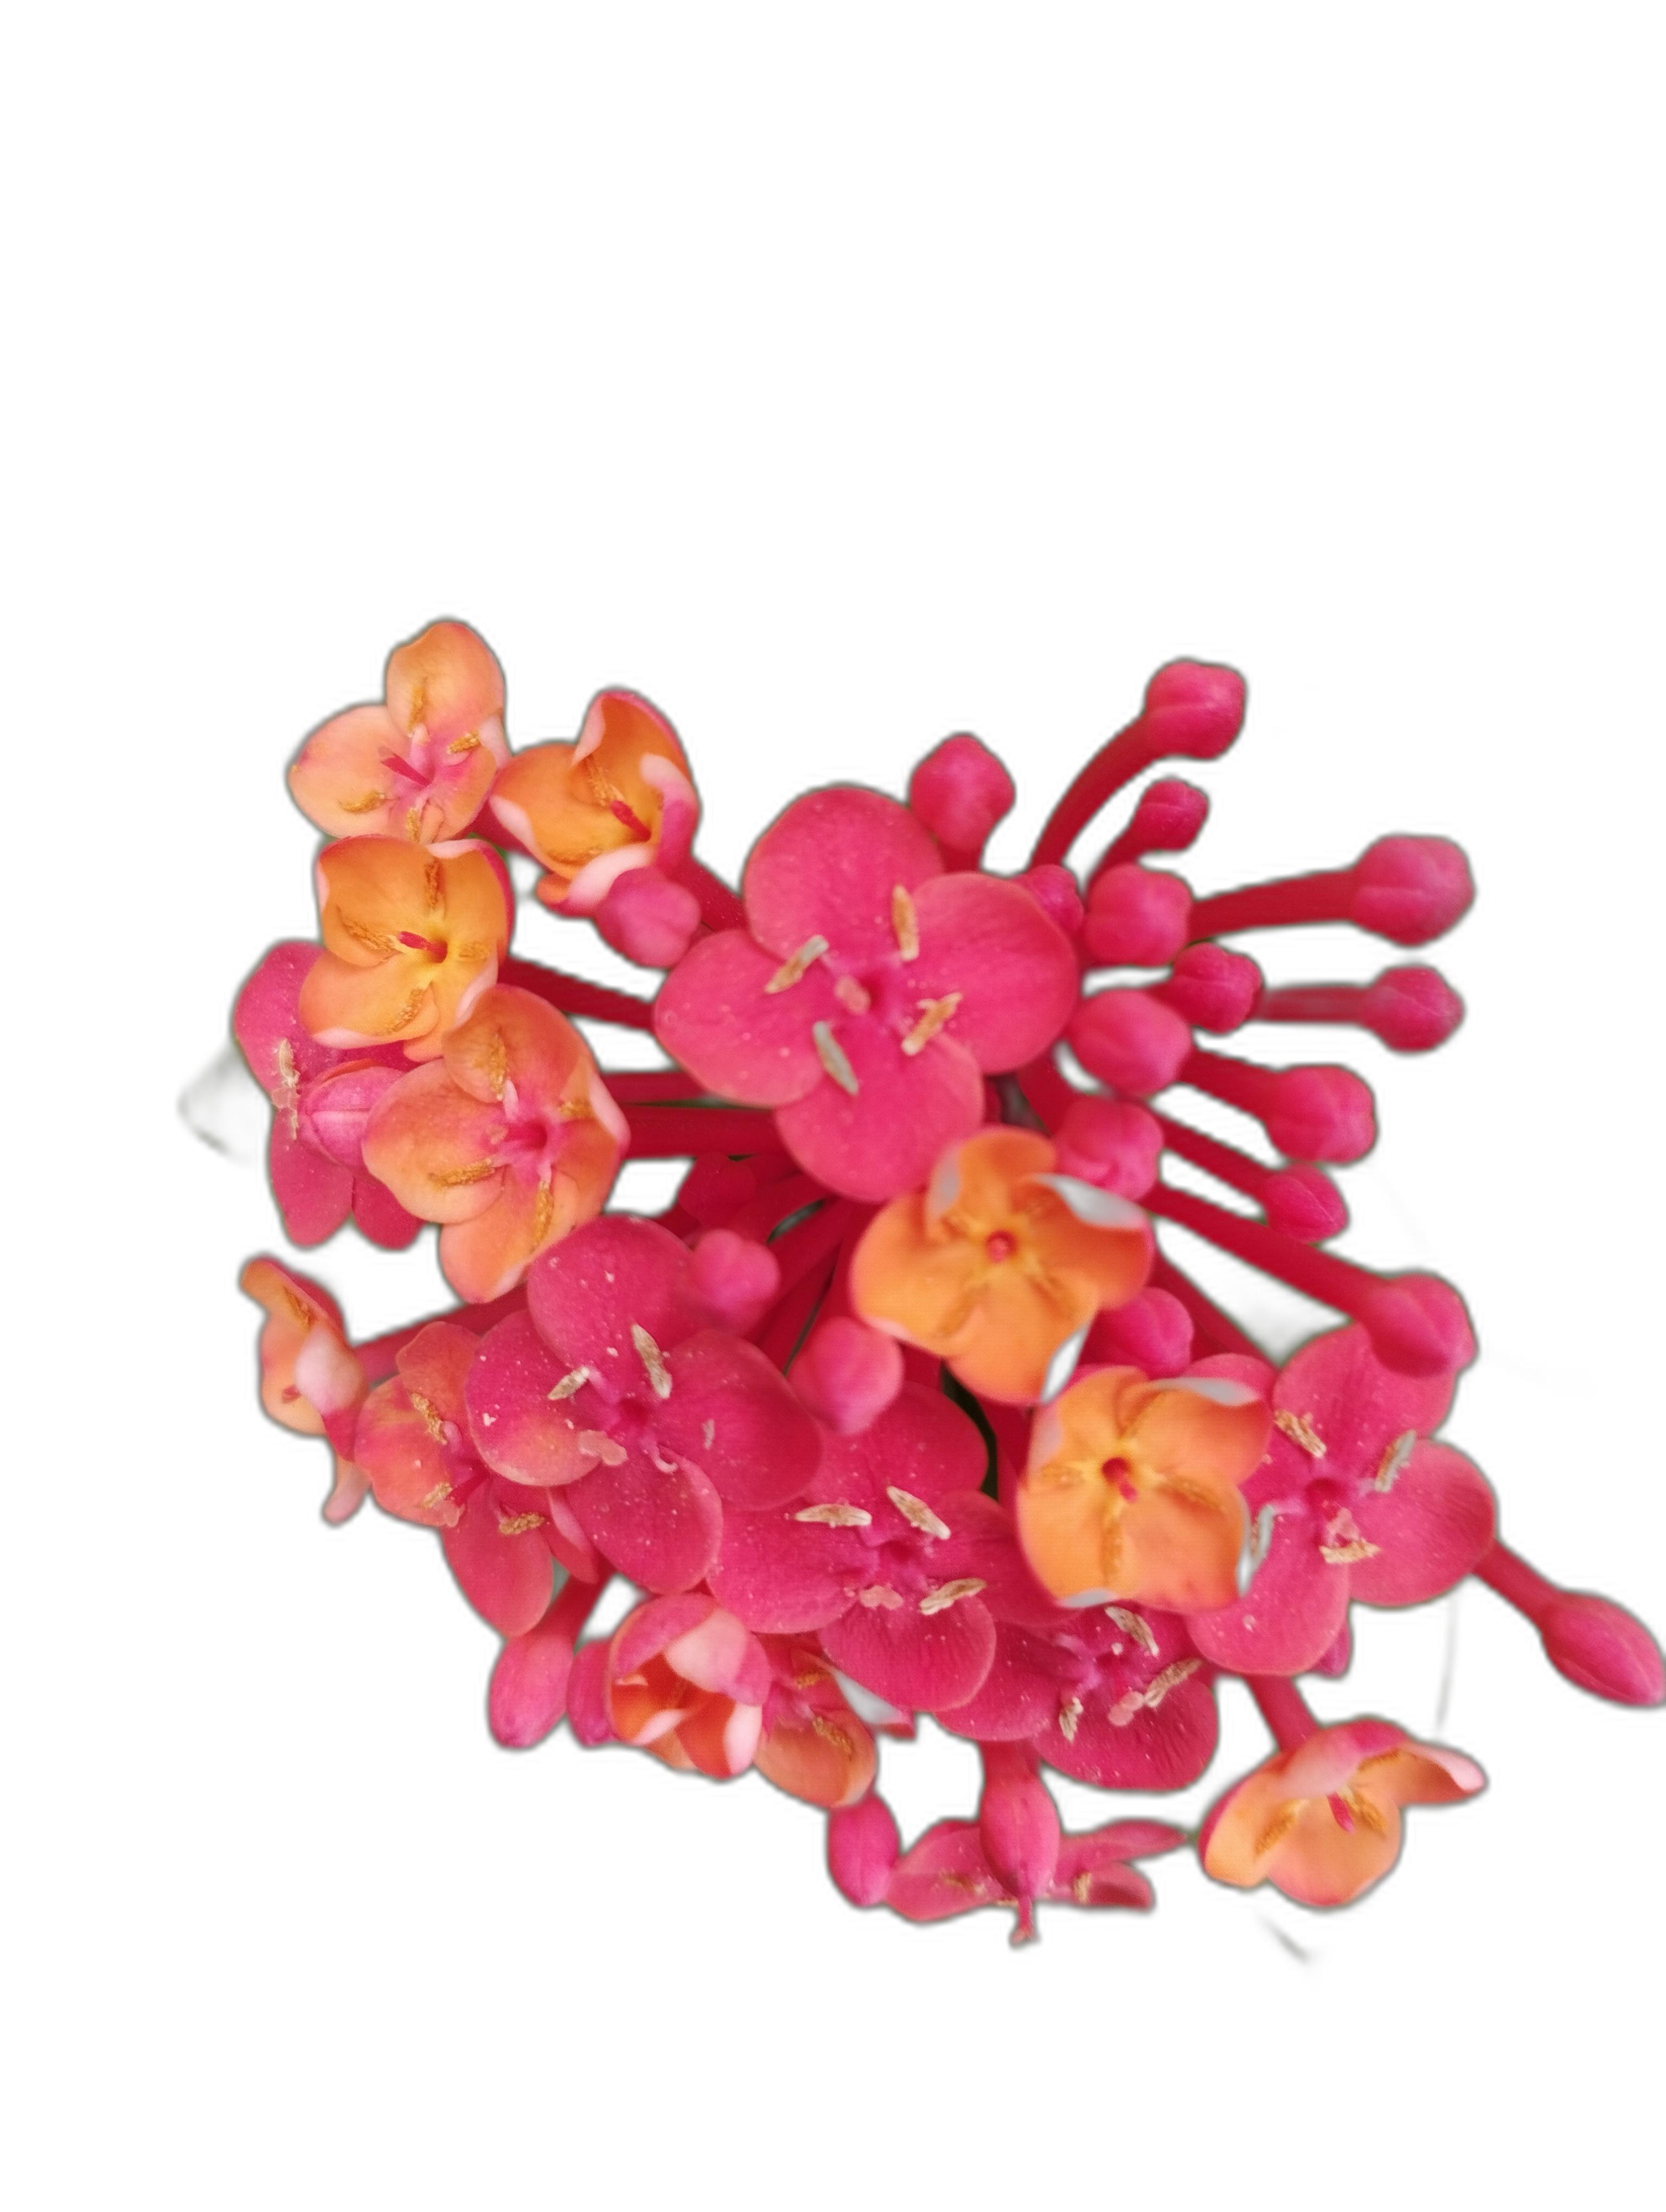
Label: Jungle geranium